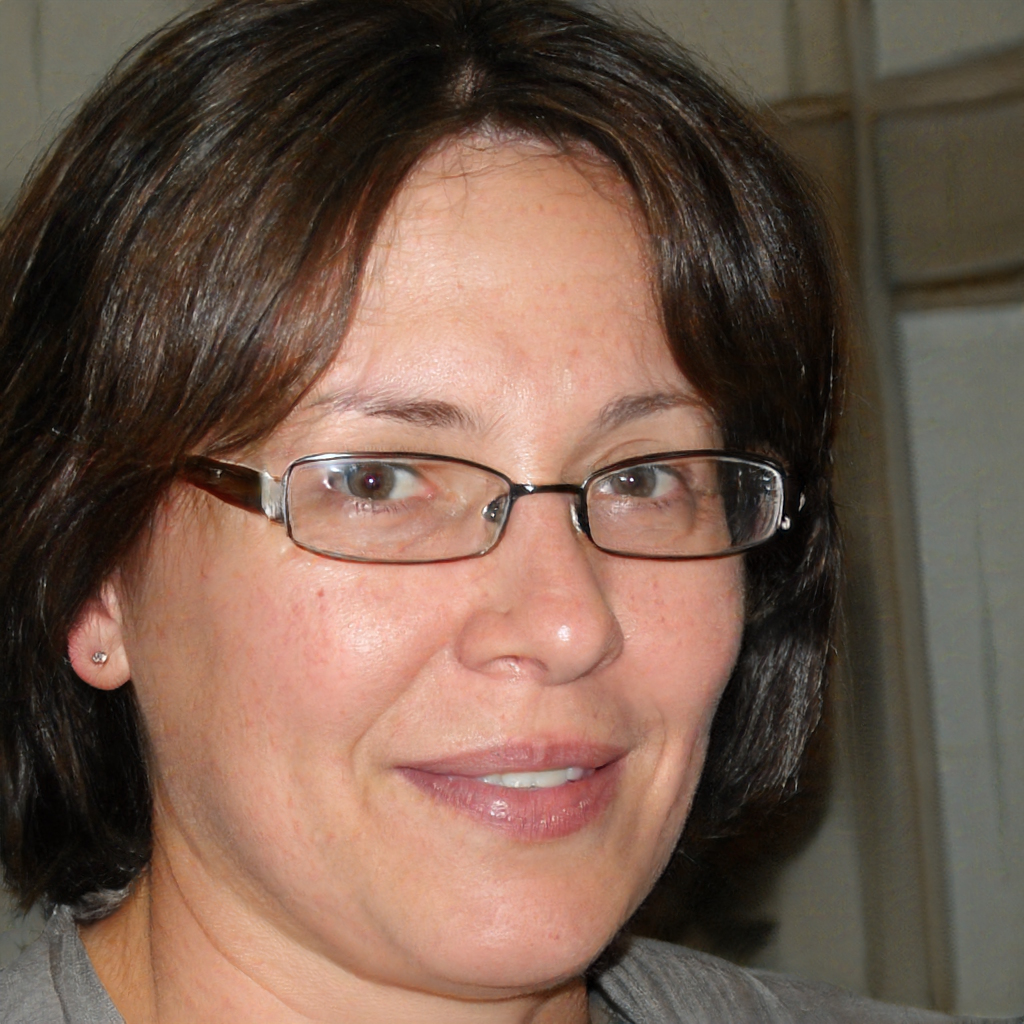
Portrait style: Real Portrait